Postage stamps and postal history of French Sudan

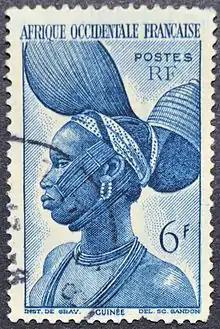
French West Africa 1947 series

Various territories were joined in 1895 by the French colonial authorities in a federation known as French West Africa (AOF). These territories included Mauritania, Senegal, French Sudan (now Mali), French Guinea (now Guinea), Côte d'Ivoire, Niger, Upper Volta (now Burkina Faso) and Dahomey (now Benin). The French colonial territories in the federation issued their own postage stamps until 1943. In many cases, the stamps were inscribed with the name of the federation ""Afrique Occidentale Française"" as well as the colony's own name.